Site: brandenburg
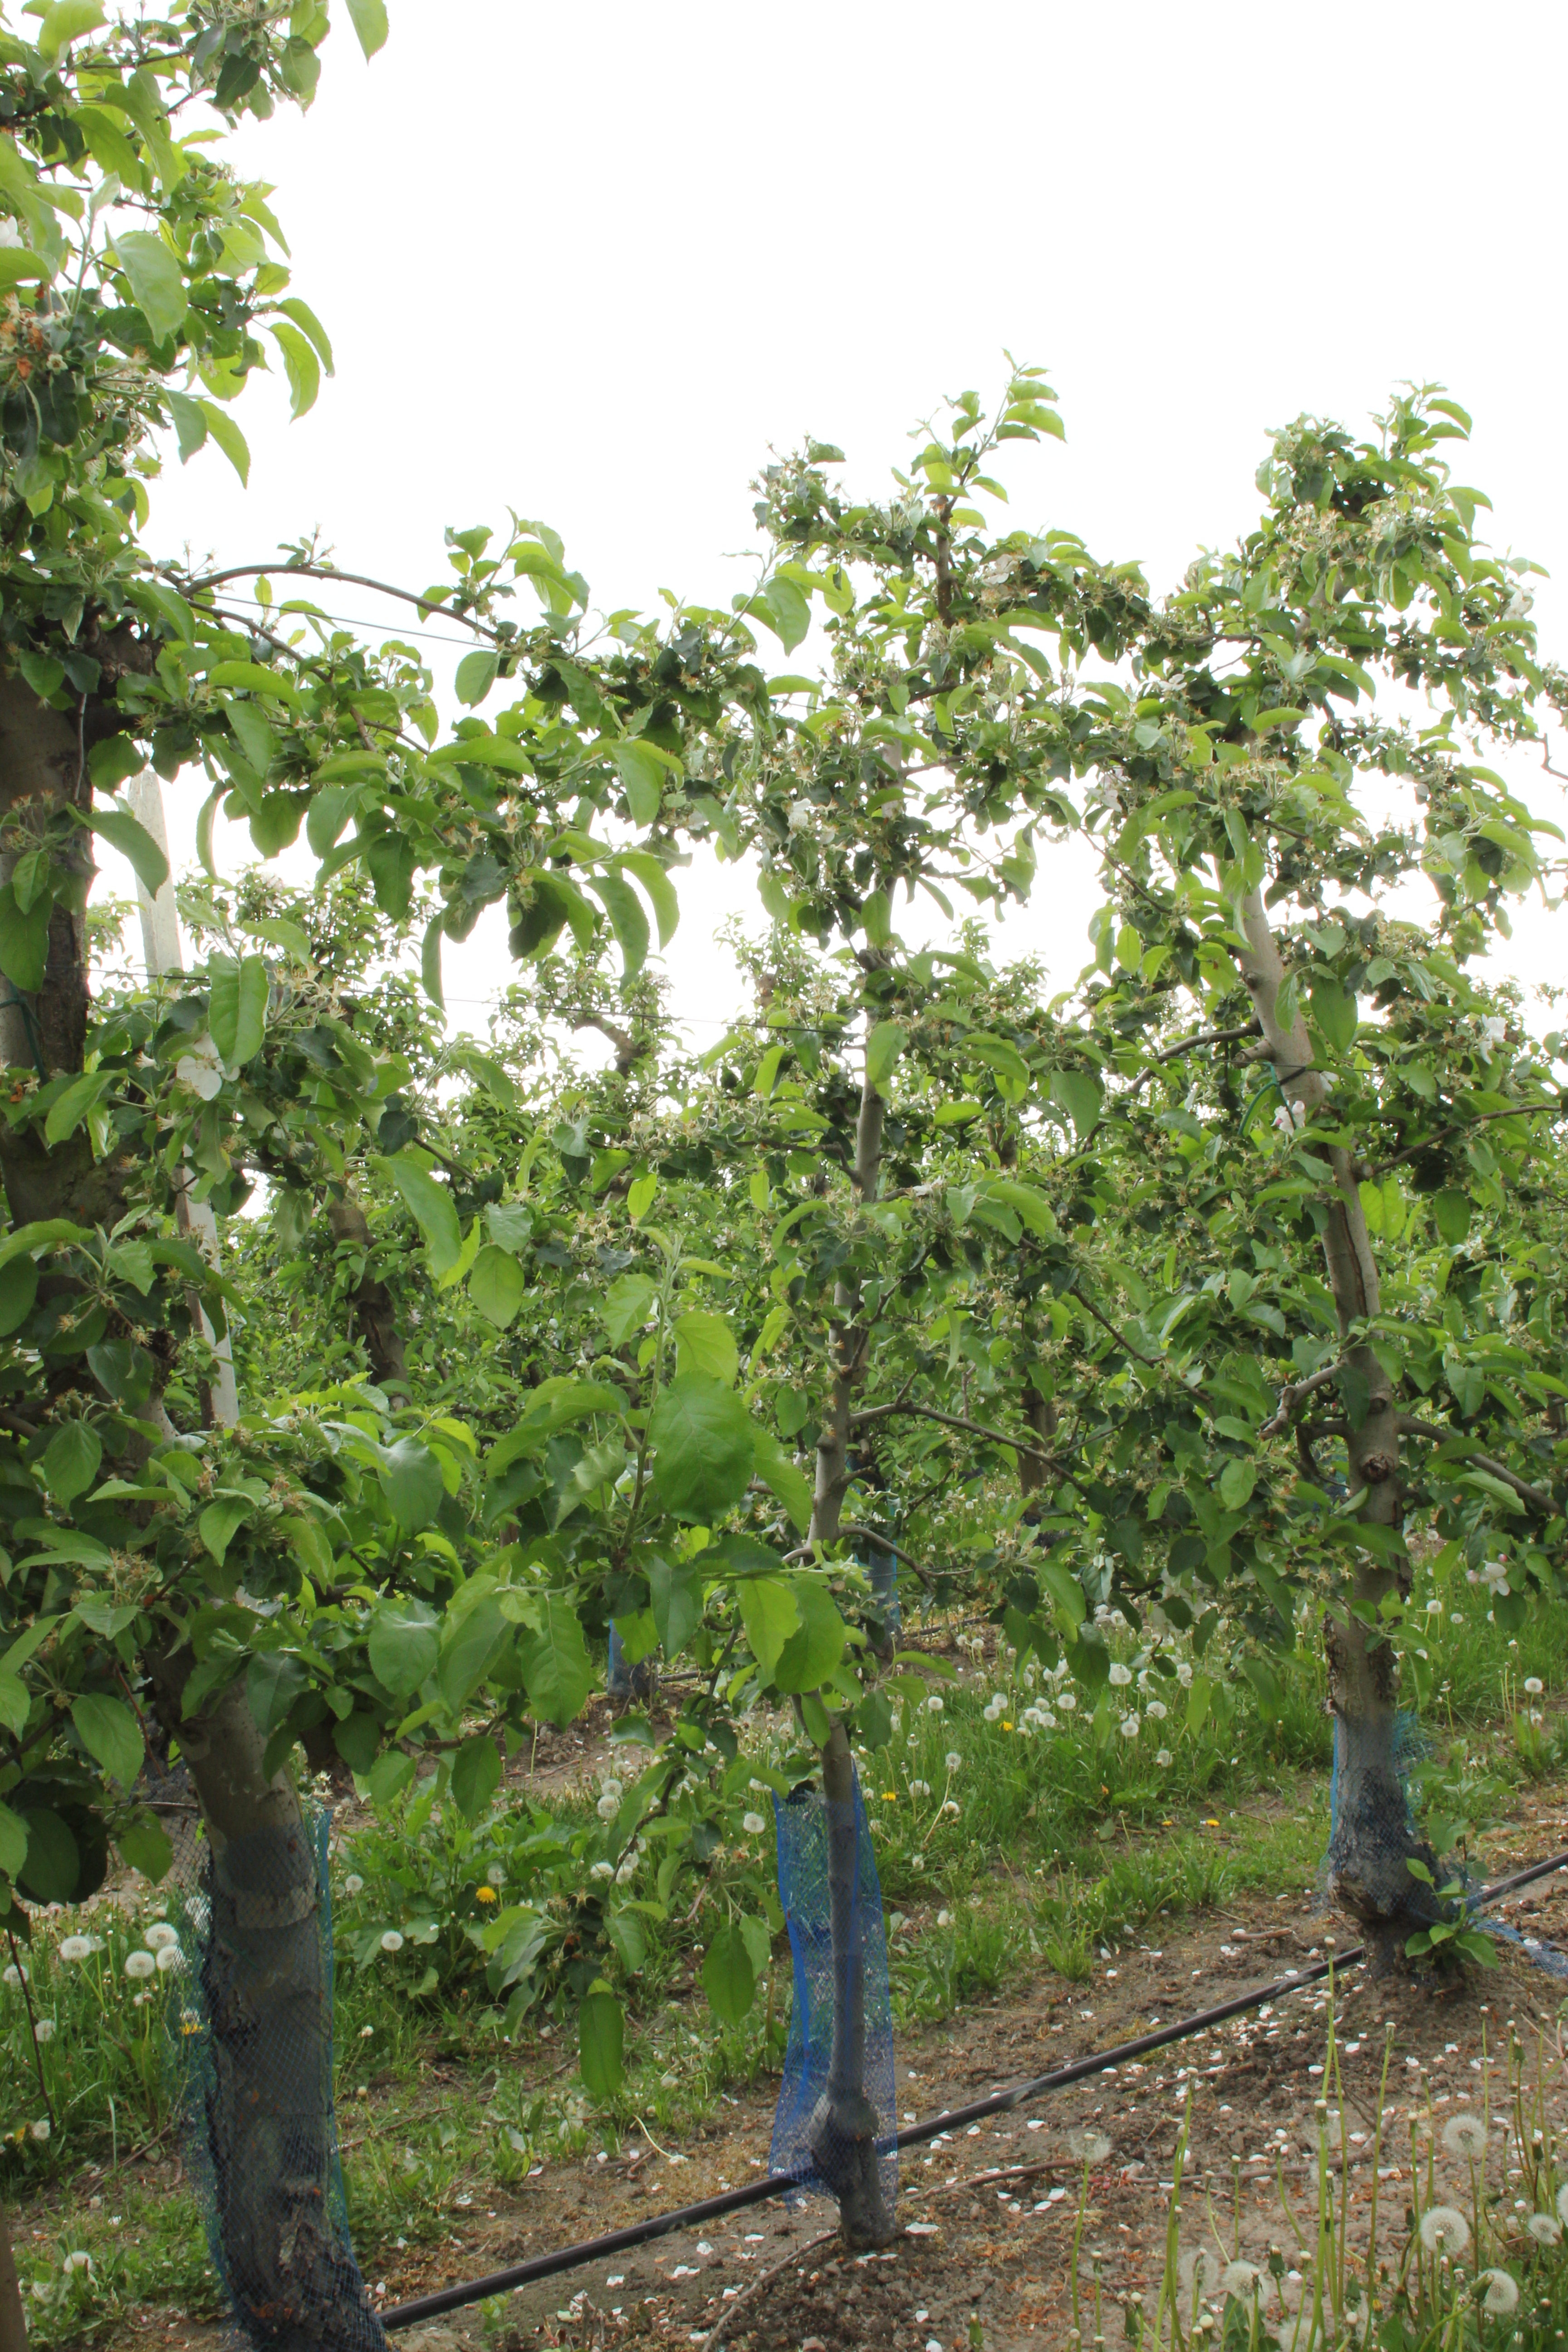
Growth stage (BBCH 67): Flowering